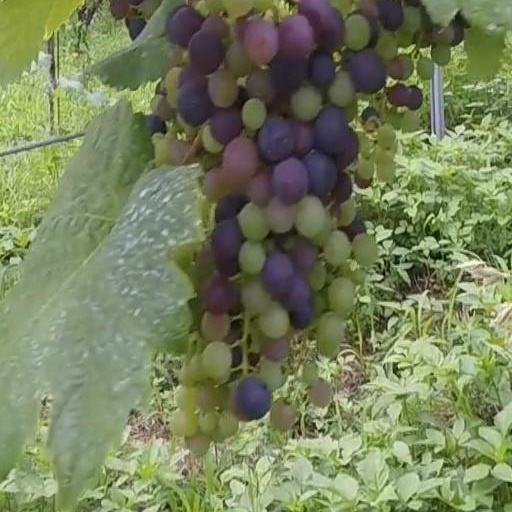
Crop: grape